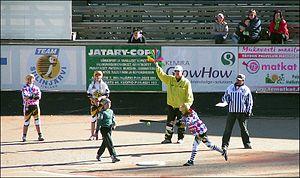
Le pesäpallo [ˈpesæpɑlːo], en suédois : boboll, est un sport collectif d'origine finlandaise proche du baseball, appelé également baseball finlandais. Souvent considéré comme le sport national finlandais, il est aussi pratiqué en Allemagne, Suède, Suisse, Australie, Nouvelle-Zélande, au Japon et dans les pays baltes. Cette discipline a été un sport de démonstration lors des Jeux olympiques d'été de 1952 à Helsinki. Le jeu est similaire au brännboll, au rounders, au lapta mais aussi au baseball.